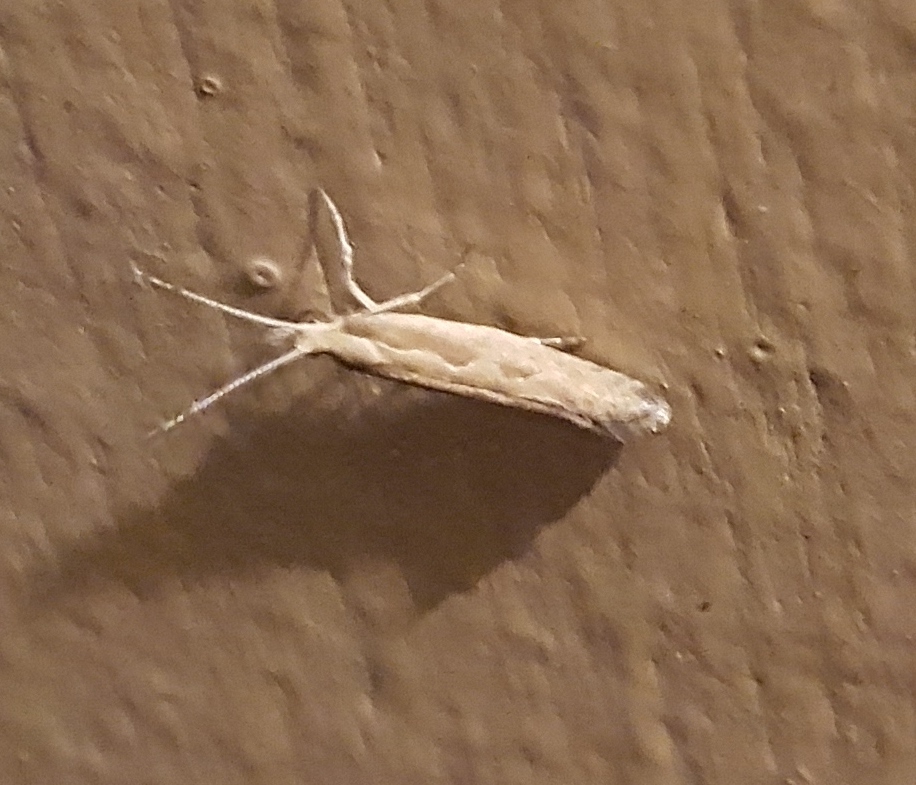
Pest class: diamondback_moth